Kubota Domain

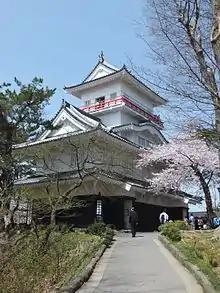
Kubota Castle, the seat of the Kubota Domain (Akita Domain)

In the Boshin War of 1868–69, the domain joined the Ōuetsu Reppan Dōmei, the alliance of northern domains supporting the Tokugawa shogunate, but then later defected to the imperial side. As with all other domains, it was disbanded in 1871.